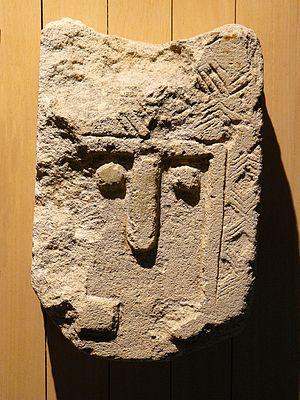
Stèle provençale quadrangulaire en calcaire - Cavaillon (Vaucluse), découverte fortuitement. (vers le IVe millénaire av.JC.), hauteur environ 60 cm - Musée d""archéologie nationale de Saint-Germain-en-Laye."
Le musée des antiquités nationales, créé en 1867 et devenu musée d'Archéologie nationale et domaine national de Saint-Germain-en-Laye en 2009, est un musée consacré à l'archéologie de la France. Il présente une riche collection d'archéologie comparée des cinq continents. Il est installé dans le château de Saint-Germain-en-Laye, restauré par Eugène Millet, élève d'Eugène Viollet-le-Duc, pour accueillir les salles d'exposition du musée.
Le vin est une boisson alcoolisée obtenue par la fermentation du raisin, fruit de la vigne viticole.